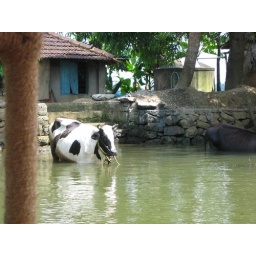
Cows are kept in the water to stay cool. Cool cows give more milk.